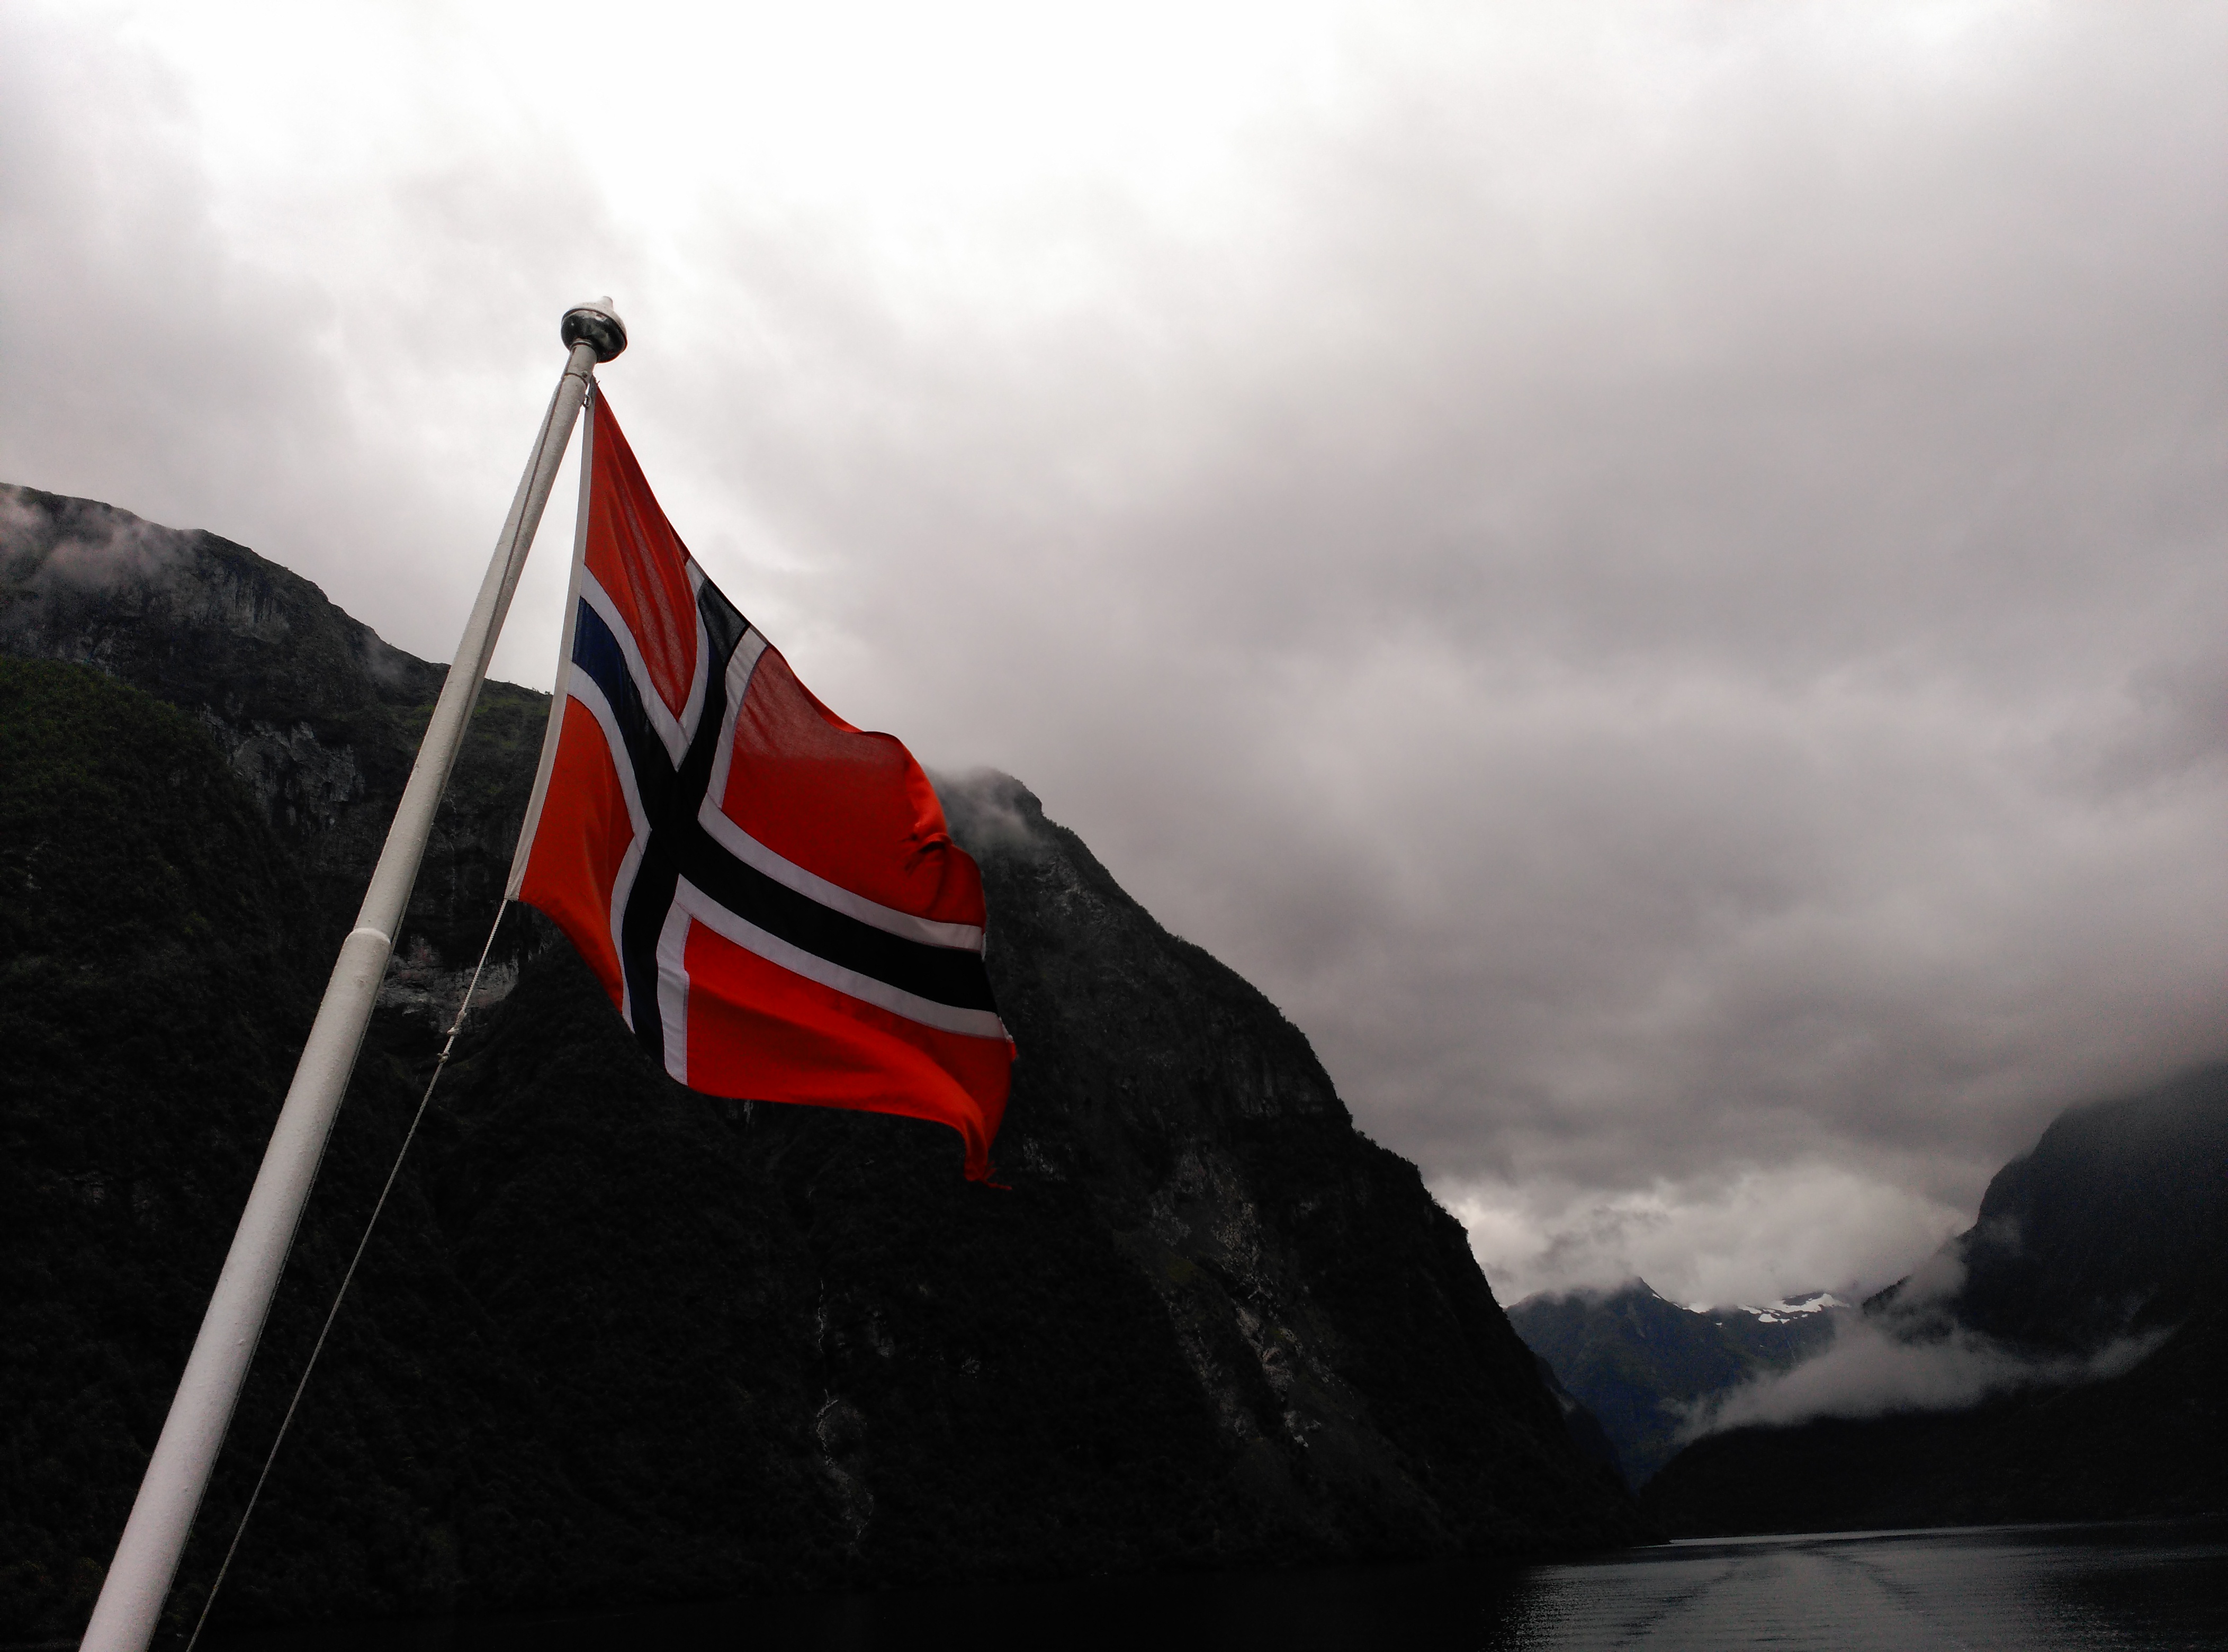
natural, flag, white, sky, highland, cloud, fjord, mountain, mountain range, landscape, fell, geological phenomenon, hill, vacation, glacial landform